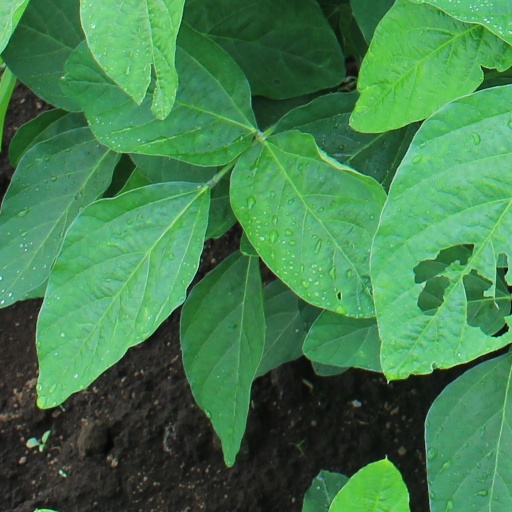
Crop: soybean